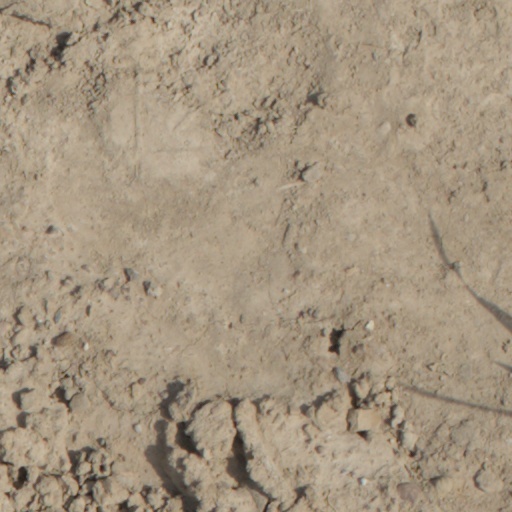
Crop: wheat